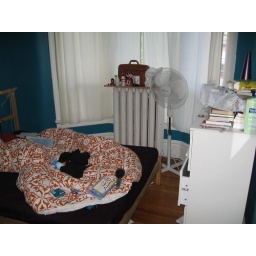
bedroom facing forward from door - 9' by 10' of usuable space